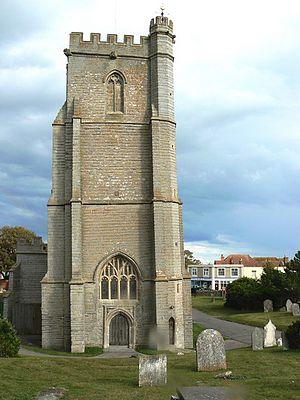
Burnham-on-Sea est une ville côtière du Somerset, en Angleterre, située à l'embouchure de la rivière Parrett dans la baie de Bridgwater. Petit village jusqu'à la fin du XVIIIᵉ siècle, la ville est aujourd'hui une station balnéaire fréquentée. Sa population était de 18 401 habitants en 2001.
L'église St Andrew est une église paroissiale, d'origine médiévale et bien connue pour sa tour penchée, de Burnham-on-Sea dans le comté de Somerset en Angleterre. Un feu directionnel rouge est toujours présent sur le mât de la girouette. La première église a été érigée entre 1305 et 1314, puis elle a subi de nombreuses améliorations.